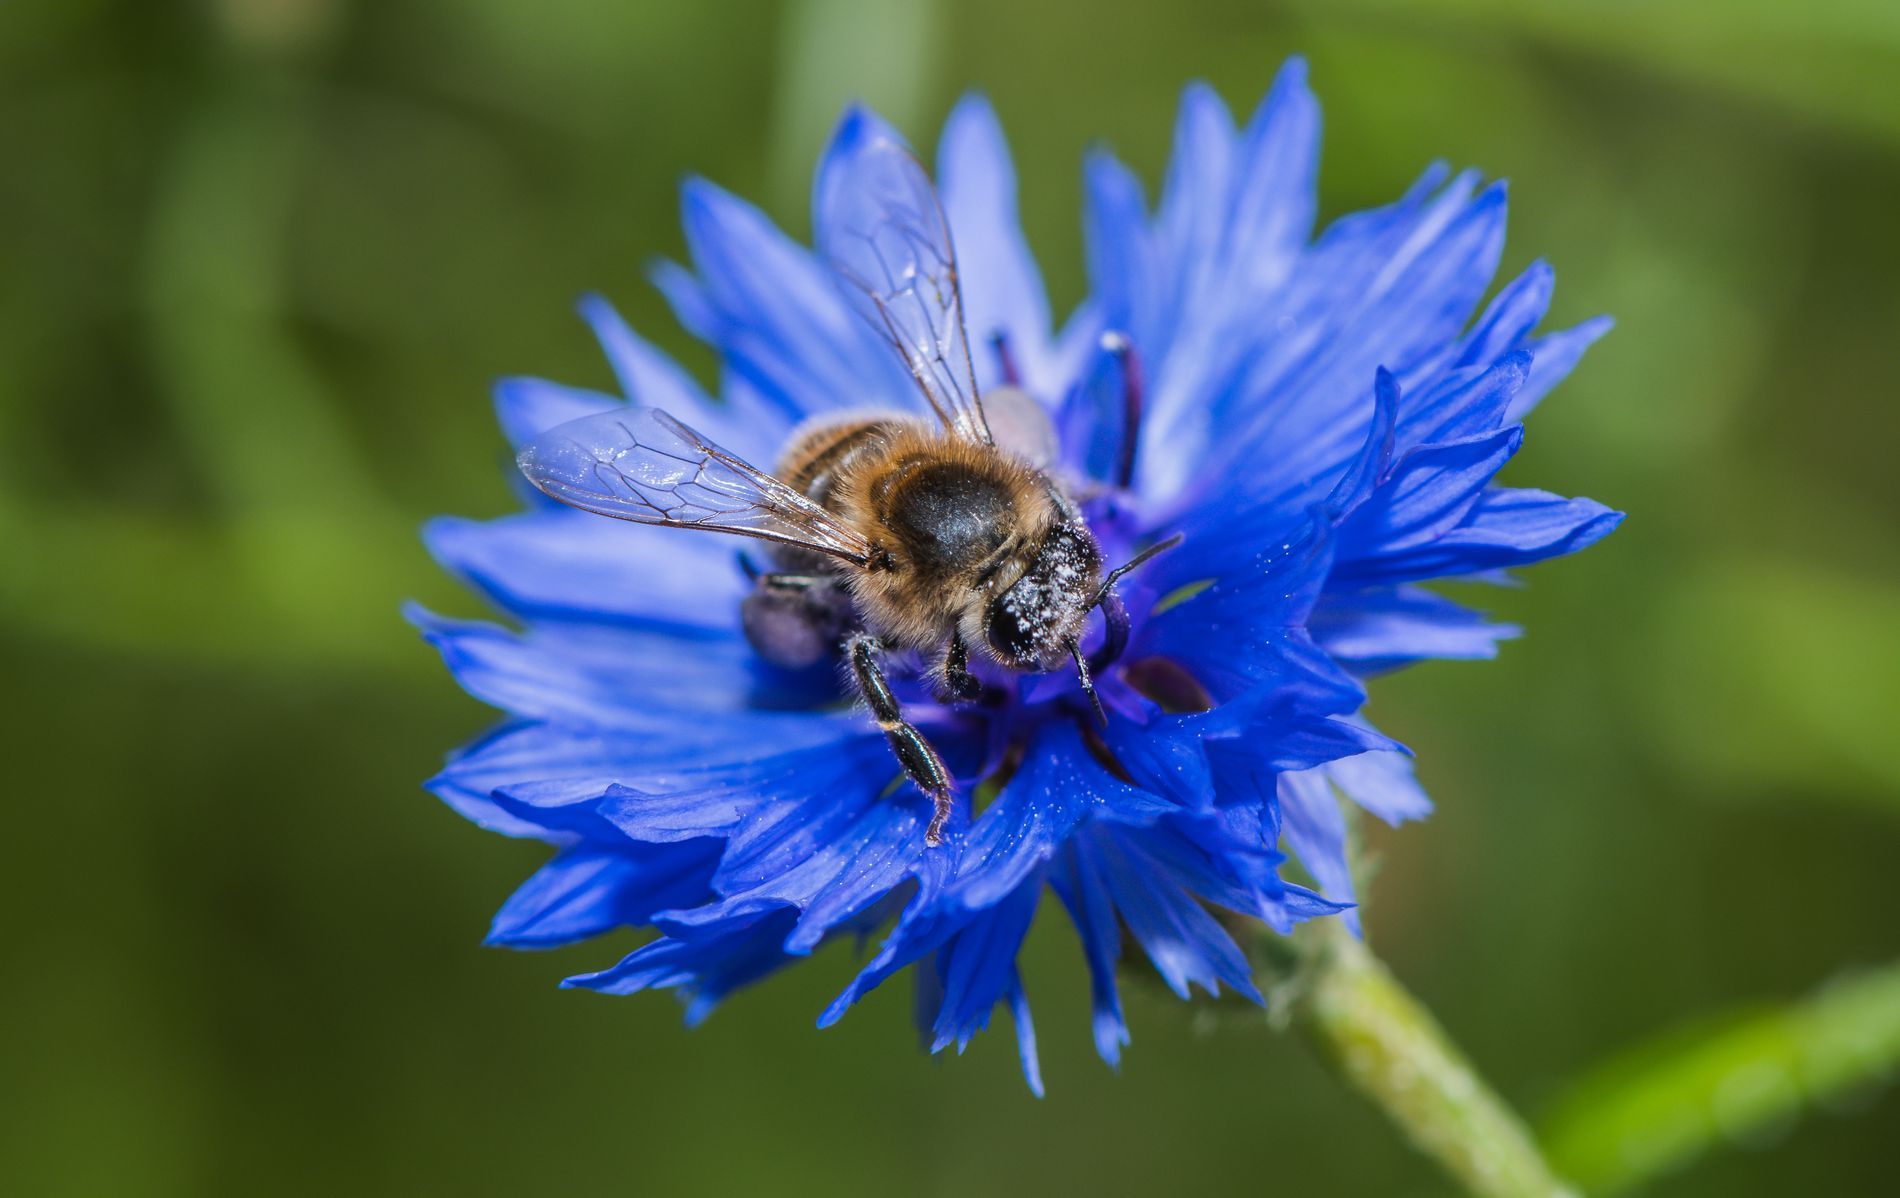
A bee on a blue flower.
The shot depicts a bee that is yellow with black markings on some parts of its body, standing on a Centaurea cyanus flower that is light blue. The background is a blurred background.
This is a close shot. The shot highlights the beauty of the bee on the blue flower. The background is blurred to focus only on the bee and the flower. The colors of the picture are vibrant, and it appears that it was taken during the day.
Labels: Animal, Apidae, Bee, Insect, Invertebrate, Honey Bee, Bumblebee, Wasp, Anemone, Flower, Plant, Daisy, Blurred Background, Centaurea Cyanus
Camera: NIKON CORPORATION NIKON D7500
Lens: 105.0 mm f/2.8, AF-S VR Micro-Nikkor 105mm f/2.8G IF-ED
Aperture: F9
Exposure: 1/250 sec
ISO: 100
Focal length: 105.0 mm